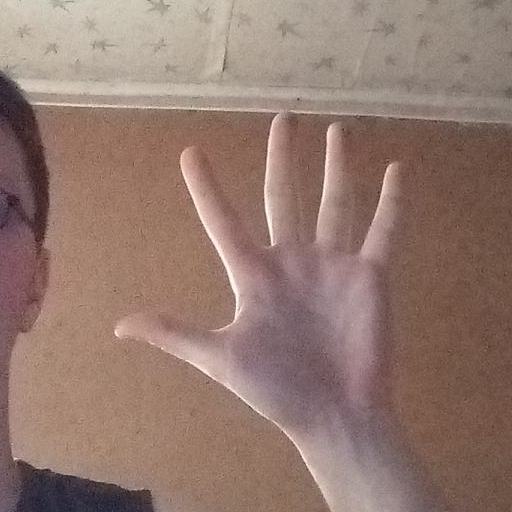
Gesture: palm